American Red Cross

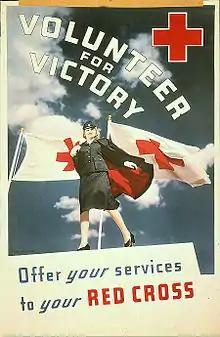
A World War II-era poster encouraged American women to volunteer for the Red Cross as part of the war effort.

Forecasting a major disaster before the landfall of Hurricane Katrina, ARC enlisted 2,000 volunteers to be on a "stand by" deployment list.